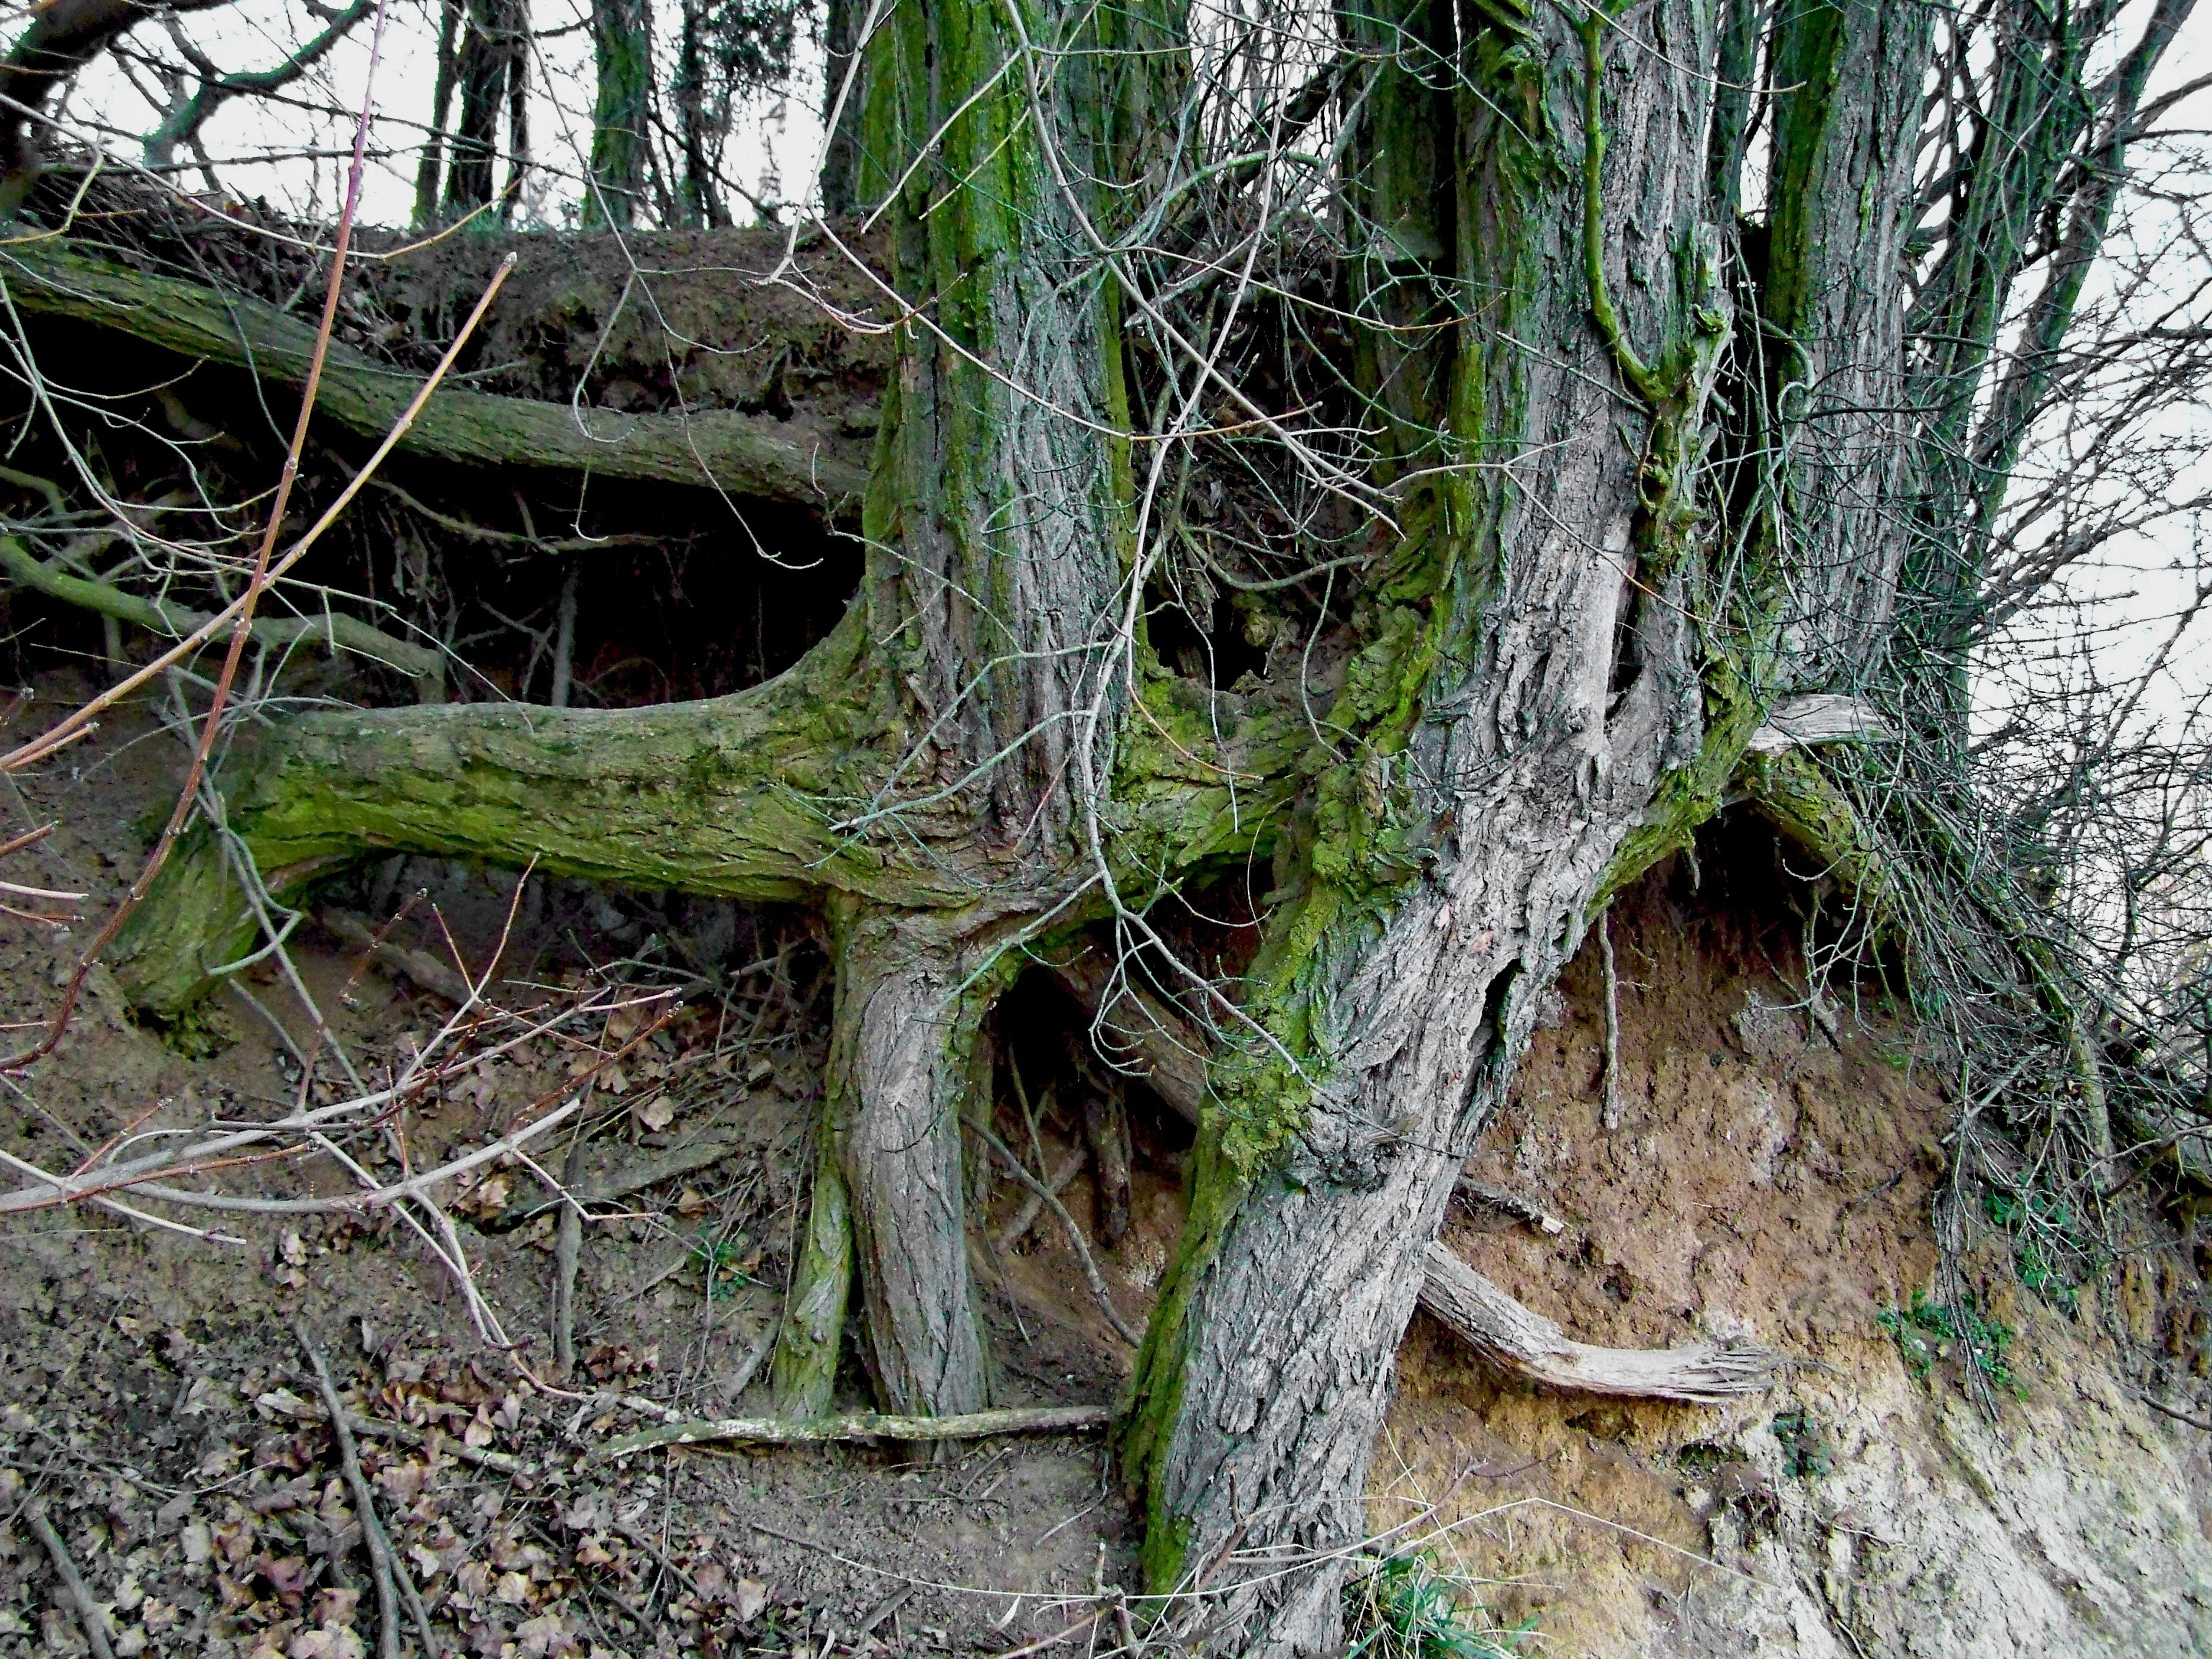
tree, nature, forest, swamp, wilderness, branch, plant, wood, leaf, trunk, wildlife, green, jungle, flora, root, rainforest, wetland, roots, woodland, tree stump, habitat, clump, old growth forest, natural environment, woody plant, land plant